Symphony No. 1 (Sallinen)

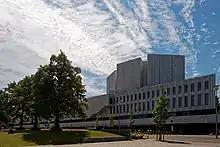
Finlandia Hall, at which the HPO premiered Sallinen's First Symphony

To date, Symphony No. 1 has received two recordings, the first of which is from 1972 with Okko Kamu conducting the Finnish Radio Symphony Orchestra on the BIS label. Finnish conductor has also recorded the symphony as part of cpo's compendium of Sallinen's orchestral works. The First Symphony joins the Seventh (Op. 71, 1996), "Chorali" (Op. 22, 1970), and "A Solemn Overture" (Op. 75, 1997) on the first volume of the cpo series.